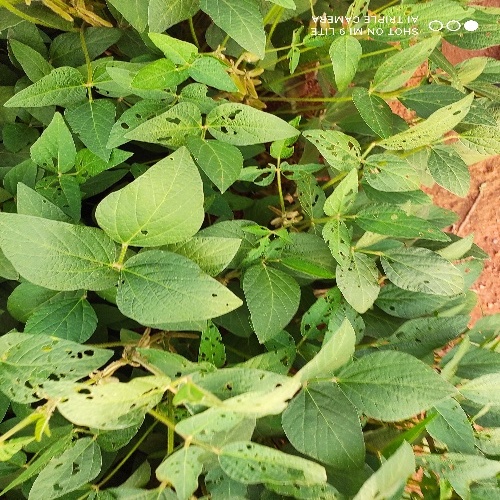
Label: Caterpillar